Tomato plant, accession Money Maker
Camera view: vertical (180 deg); turntable rotation: 330 degrees
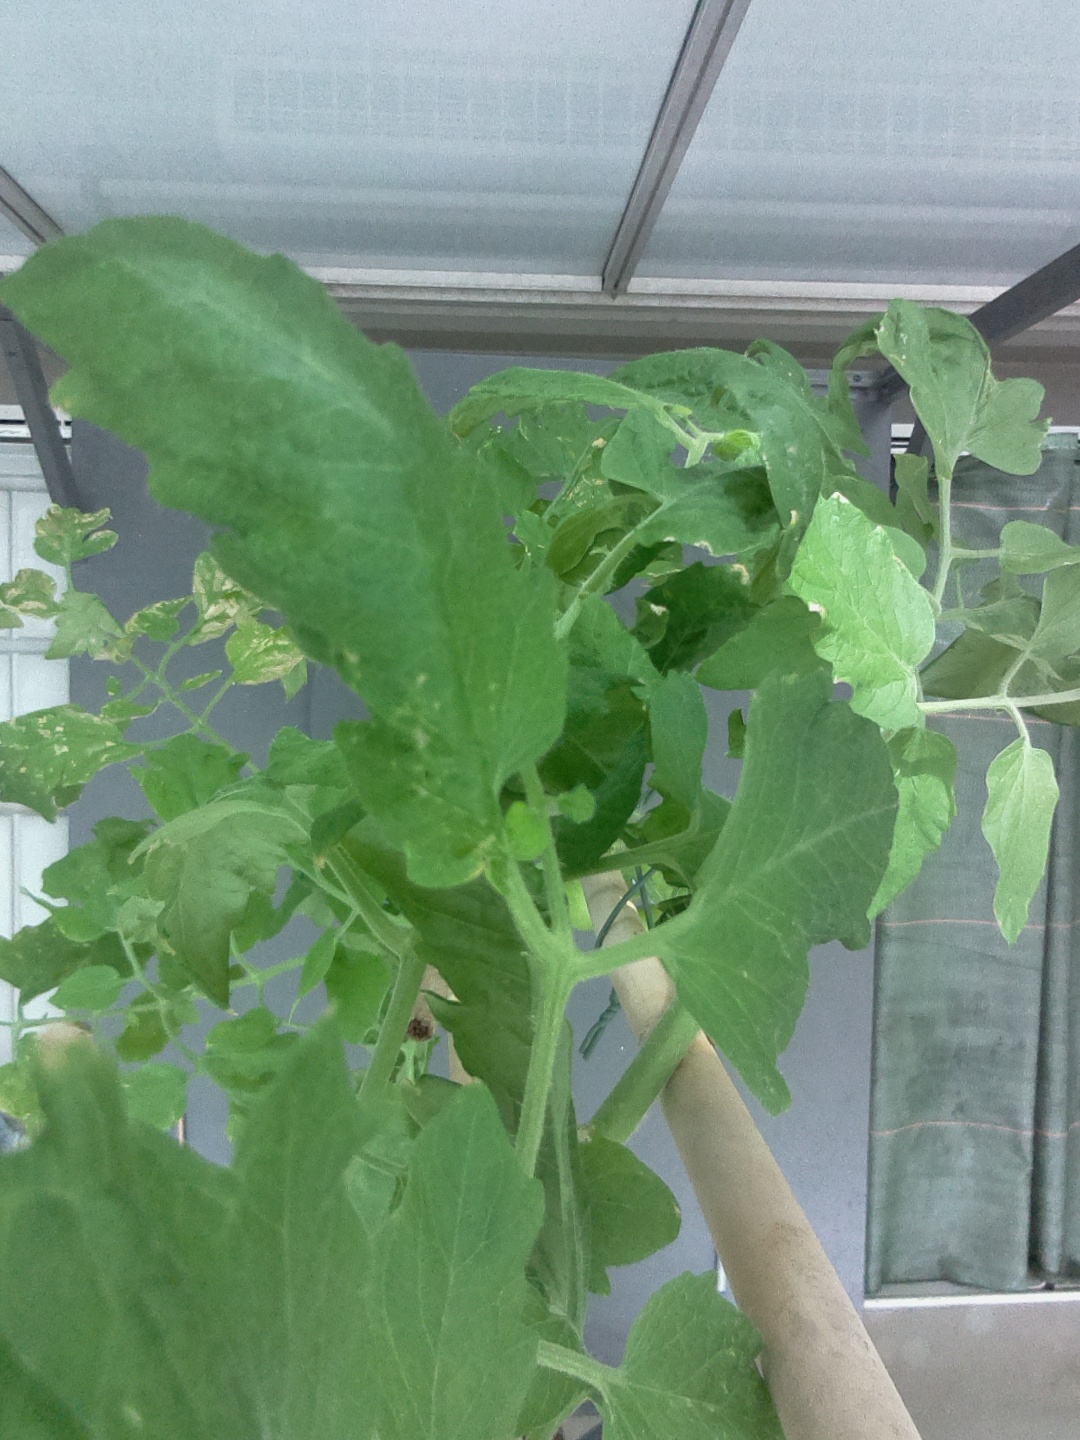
BBCH growth stage 78: 80% -90% of final fruit size